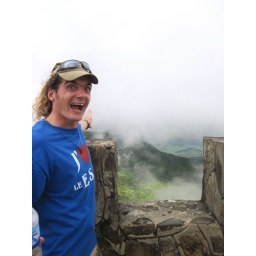
Aure is pleased by the cloud forest views. (Apparently. ;)